TRAPPIST-1b

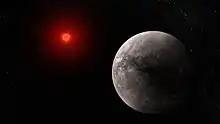
Artist's impression of TRAPPIST-1b (March 2023)

The combined transmission spectra of TRAPPIST-1 b and c rule out cloud-free hydrogen-dominated atmospheres for both planets, so they are unlikely to harbor extended gas envelopes. Also, no helium emission from TRAPPIST-1b has been detected. Prior to JWST observations, other atmospheres, from a cloud-free water-vapor atmosphere to a Venus-like atmosphere, remained consistent with the featureless spectra.